Dinos (rapper)

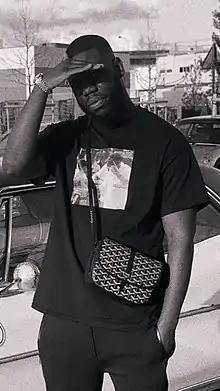
Dinos in 2020

Jules Jomby (born 30 November 1993), better known by the stage name Dinos (formerly known as Dinos Punchlinovic), is a French rapper from La Courneuve, Seine-Saint-Denis.